2014 Rally Italia Sardegna

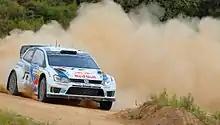
Sébastien Ogier during Rally

The 2014 Rally Italia Sardegna was the sixth round of the 2014 World Rally Championship season. The event was based in Alghero, Sardinia, and started on 5 June and finished on 8 June after seventeen special stages, totaling 364.5 competitive kilometres.